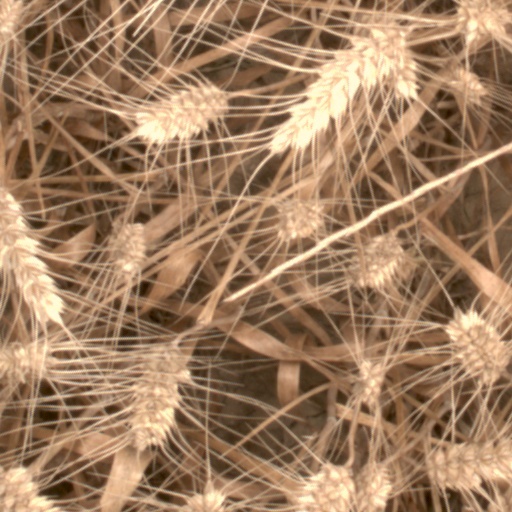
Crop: wheat